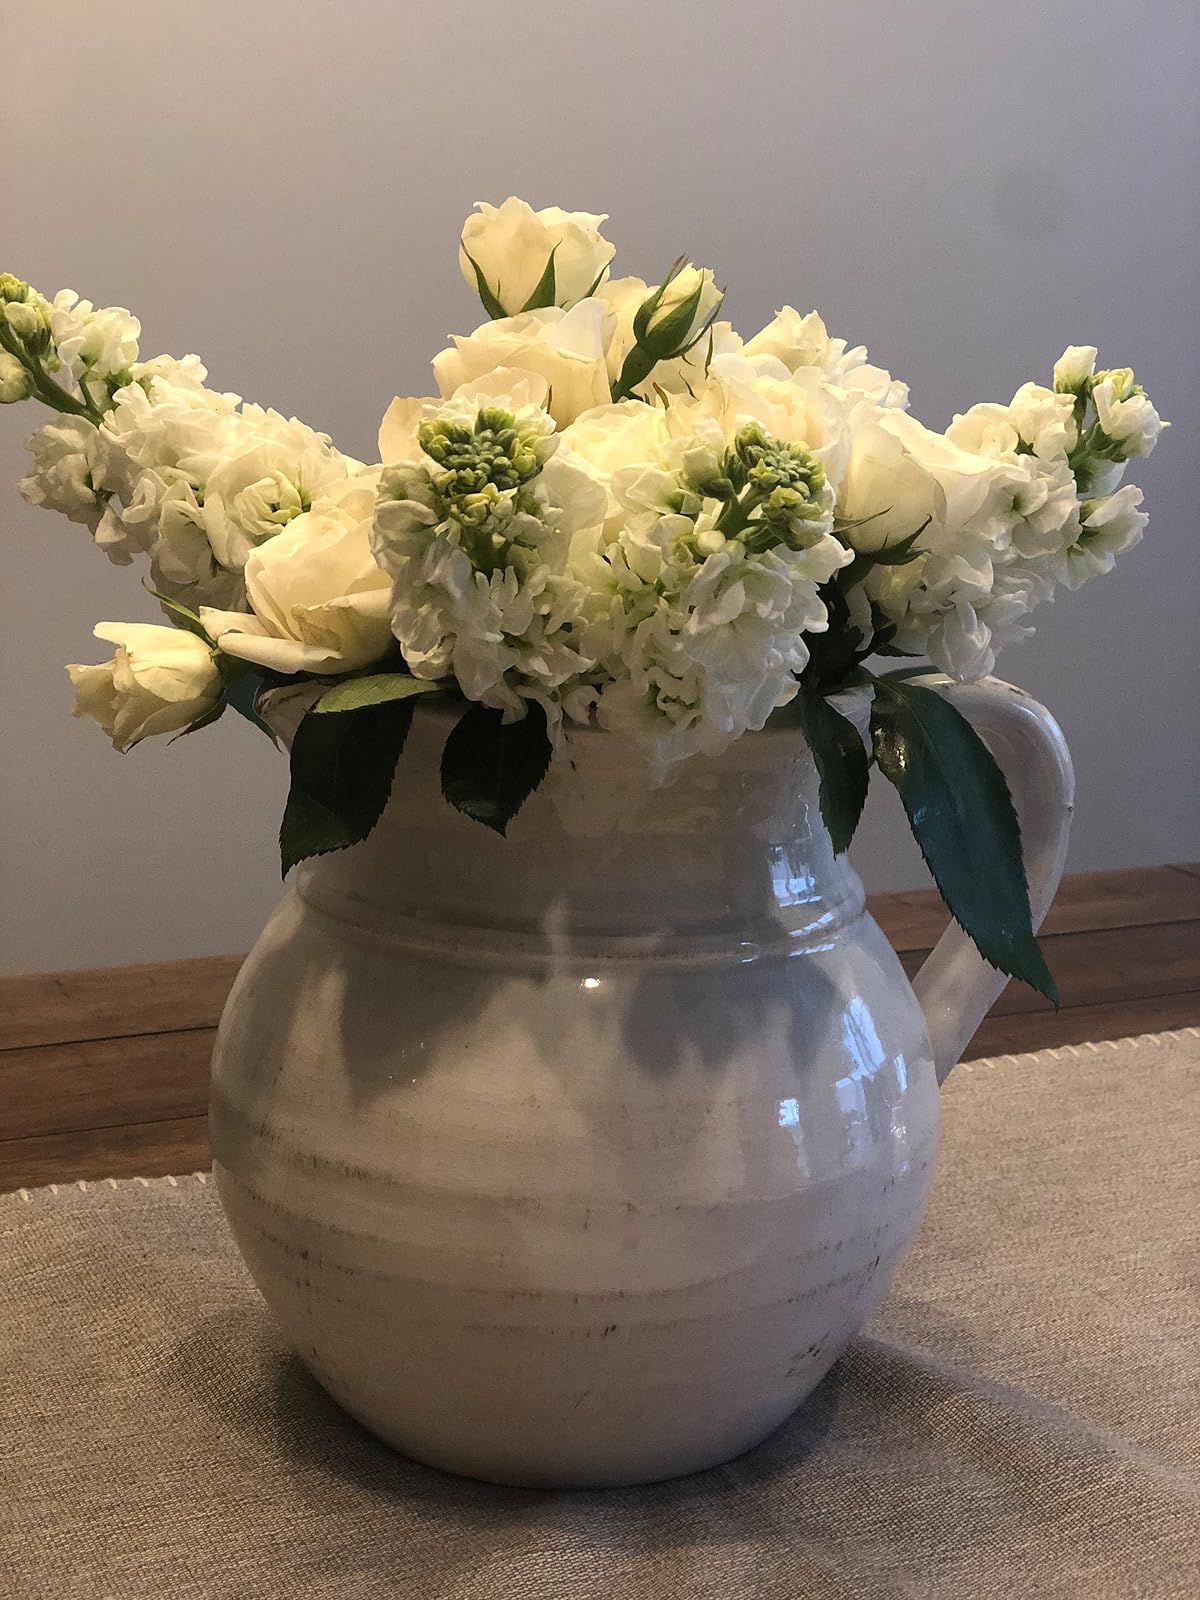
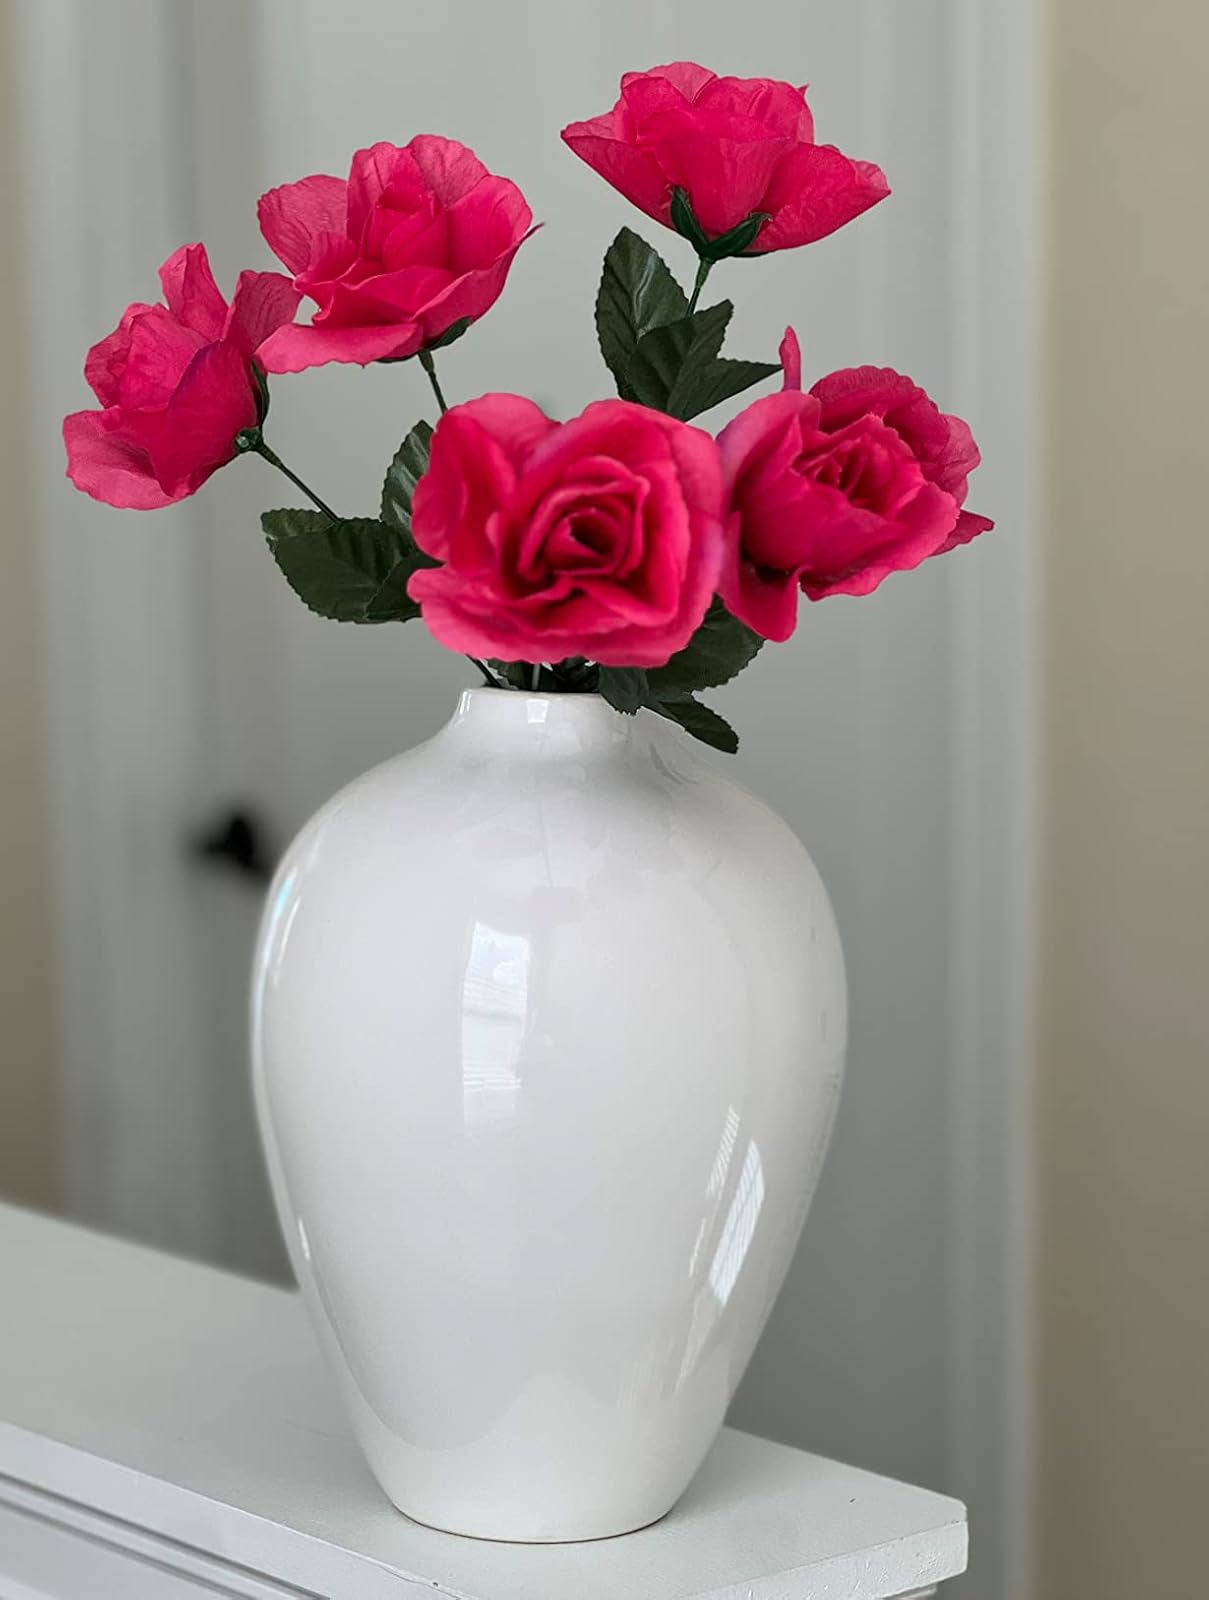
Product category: vase
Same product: no